Woodside Park tube station

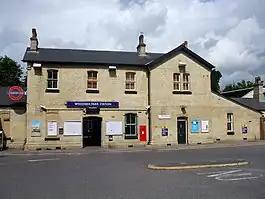
Station building

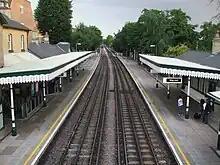
Station platforms viewed from the footbridge, facing south

Woodside Park is a London Underground station in Woodside Park, North London, England. It is on the High Barnet branch of the Northern line between Totteridge & Whetstone and West Finchley stations, and is located in Travelcard Zone 4. Woodside Park is the last station in an alphabetical list of London Underground stations.